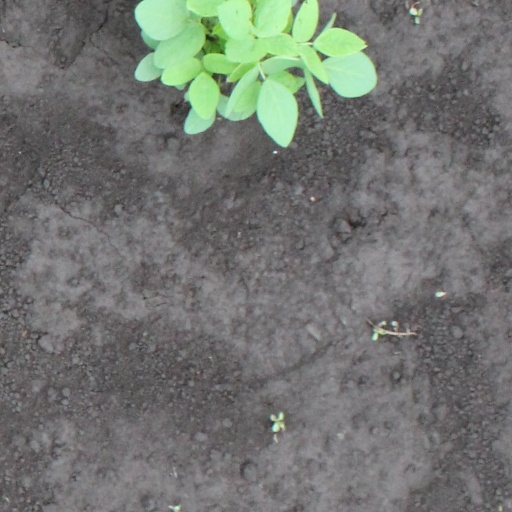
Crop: soybean